List of United States Navy aircraft squadrons

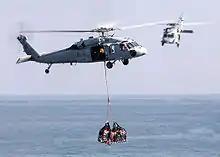
MH-60S Seahawk

Helicopter maritime strike squadrons fly the MH-60R Seahawk from aircraft carriers, cruisers, destroyers and littoral combat ships. Roles the MH-60R is capable of performing include anti-submarine warfare, anti-surface warfare, electronic warfare, overwater or unopposed search and rescue, naval surface fire support and limited logistics, medical evacuation and humanitarian assistance and disaster relief.